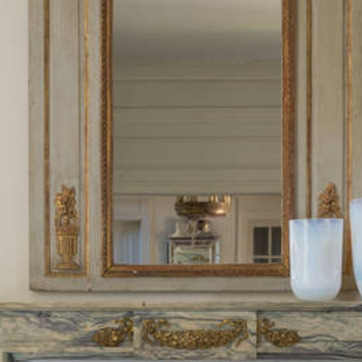
Material: mirror